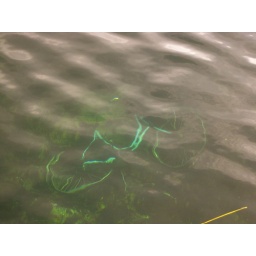
SO many bikes in the river